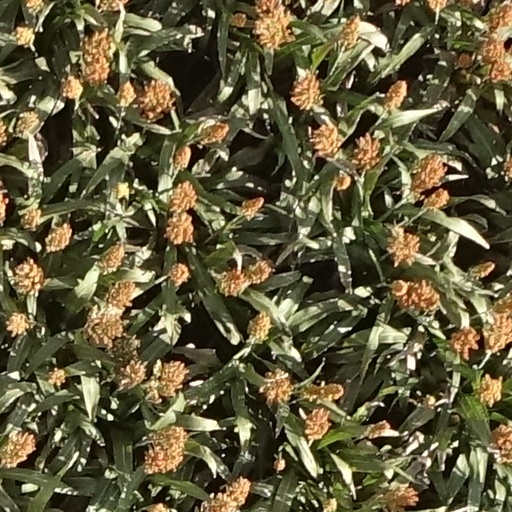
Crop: sorghum